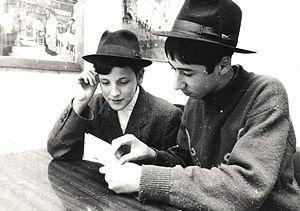
Le méthode d'étude Havruta écrit également chavruta ou chavrusa est une méthode rabbinique traditionnelle pour l'étude du Talmud babylonien, dans lequel une paire des élèves analysent, commentent et débattent un texte partagé. C'est une méthode d'apprentissage primaire pour les élèves, où les élèves se rapportent souvent à leurs camarades de classe, avec des connaissances et des compétences similaires, pratiquent également cette méthode hommes et garçons en dehors de l'école, au travail, à la maison et en vacances. C'est traditionnel d'apprendre le Talmud babylonien avec un compagnon.